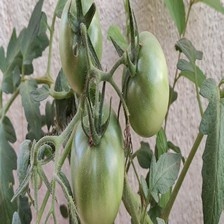
Label: tomato